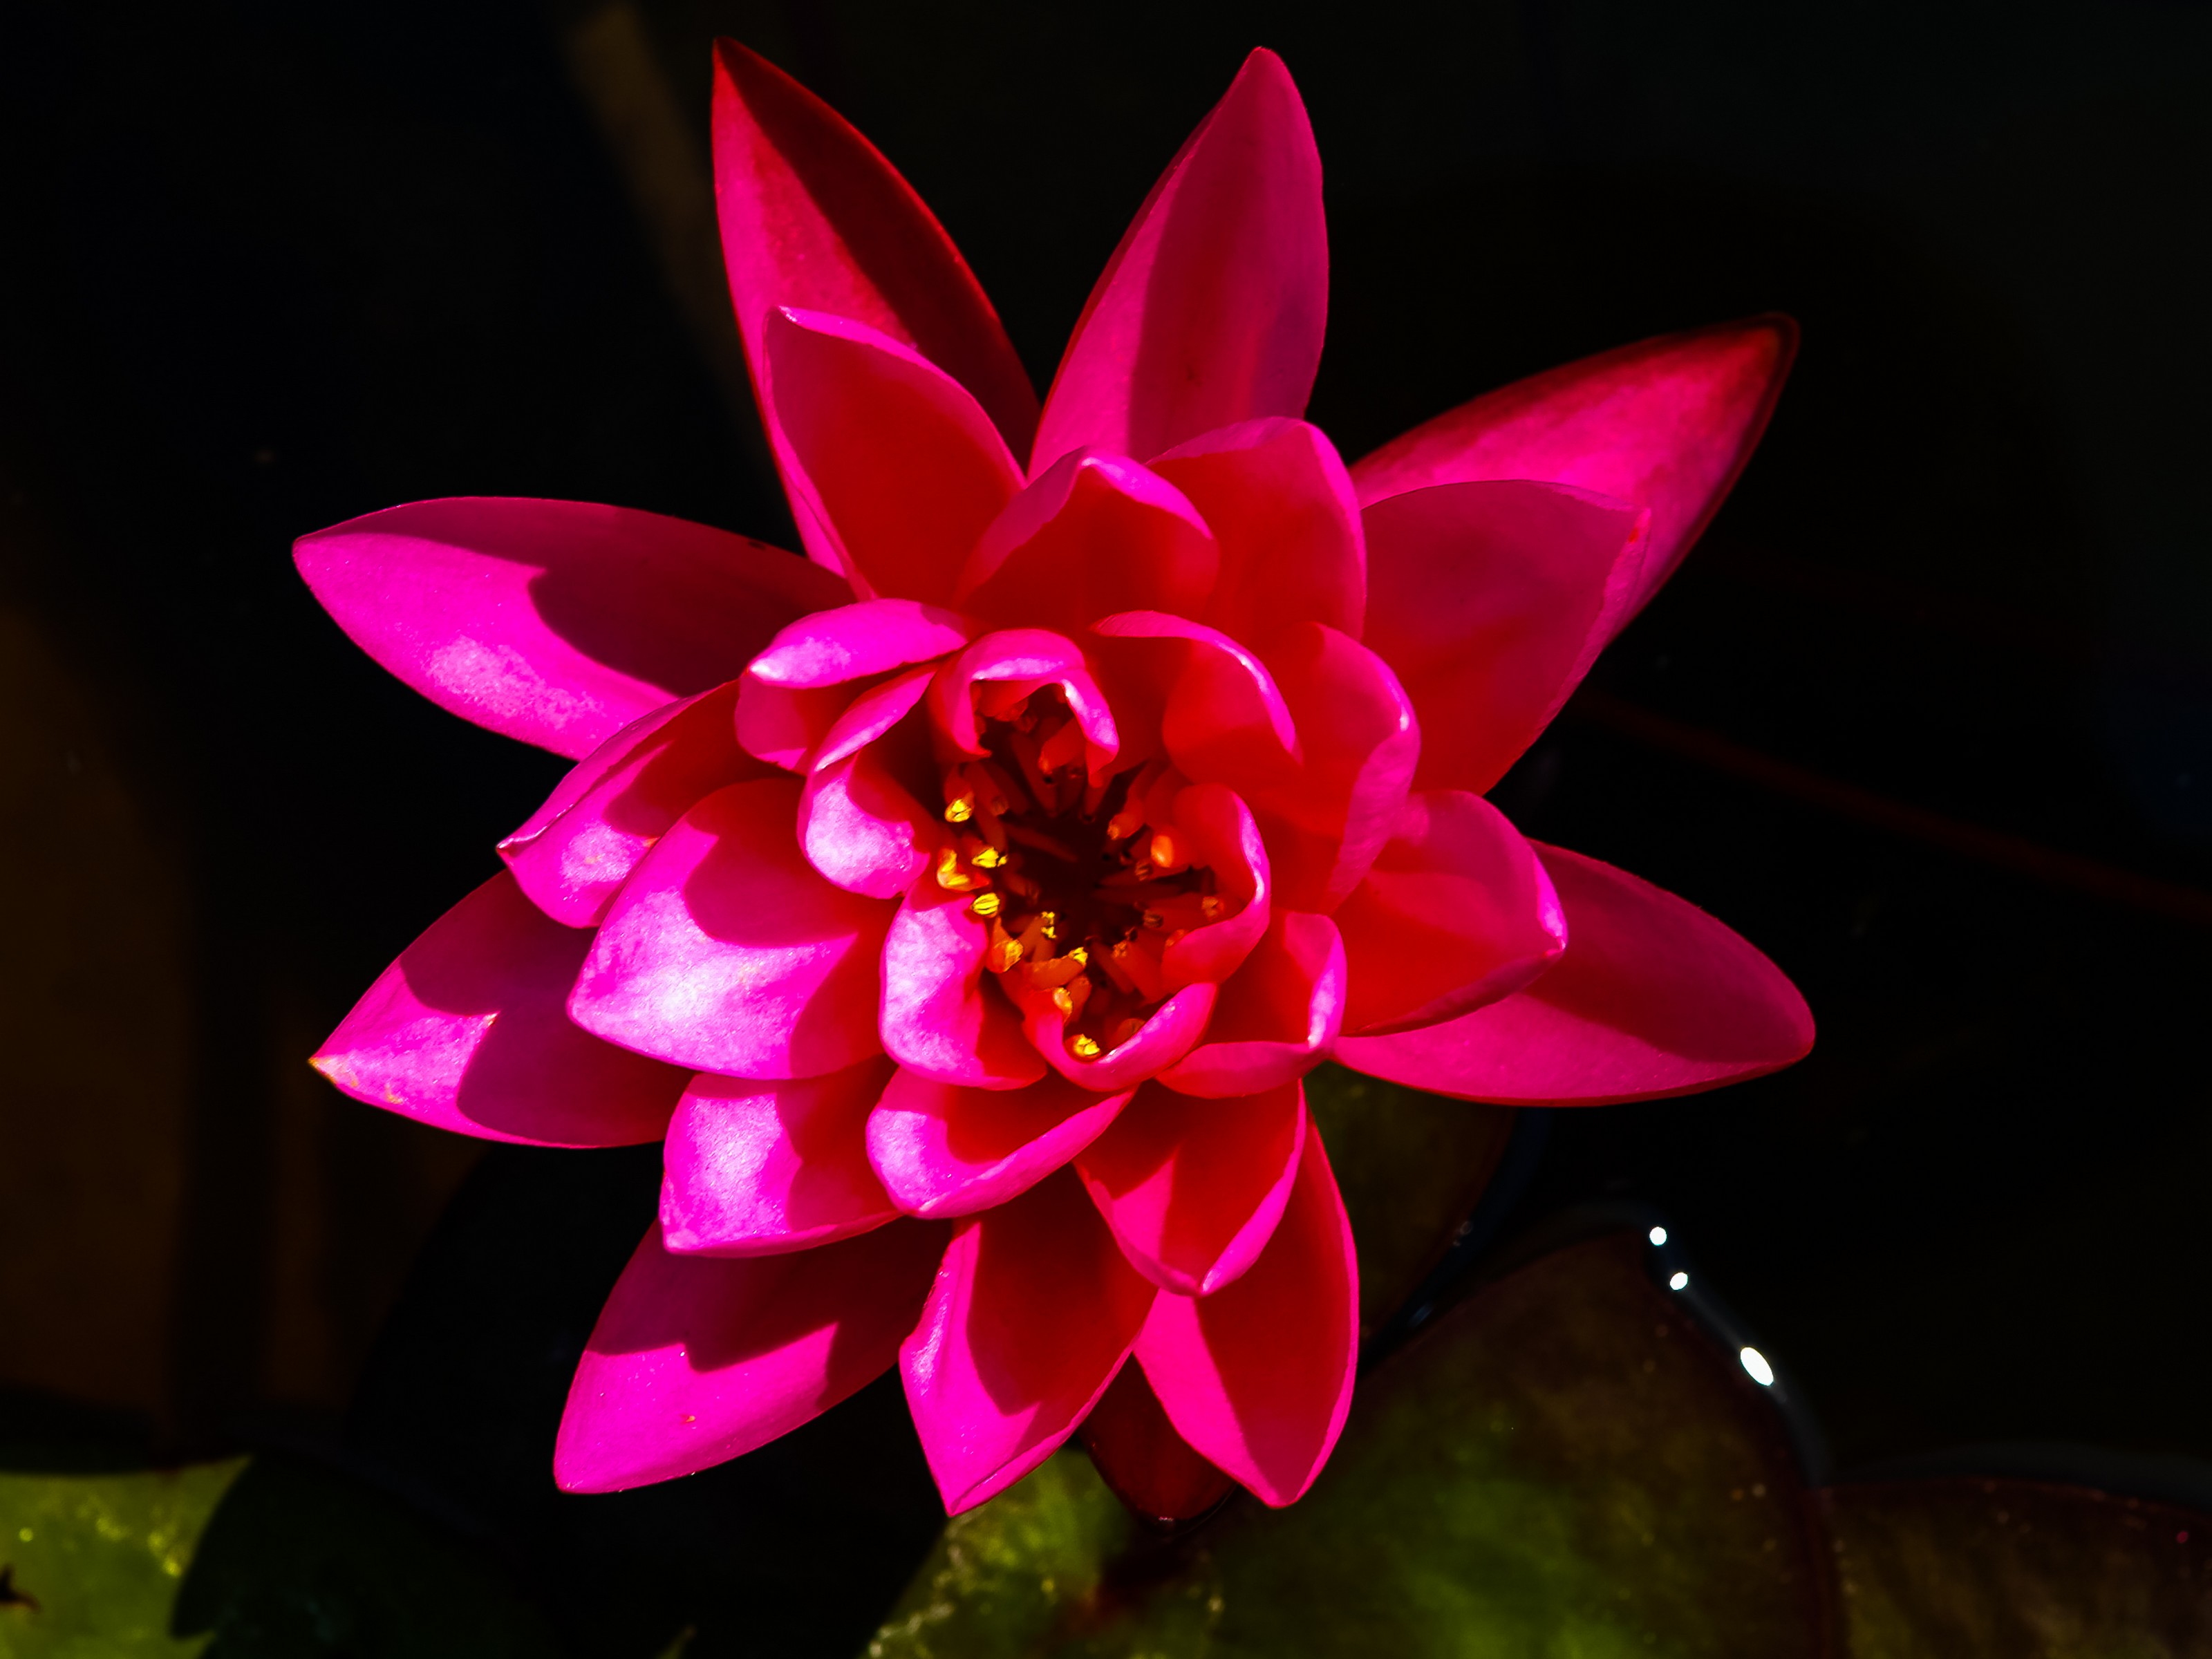
blossom, blue, botanical, bright, brightly, color, colored, drops, flora, flower, formal, garden, green, horizontal, lake, lily, lit, magenta, medicine, monet, multi, nature, ornamental, outdoors, petal, pink, plant, pond, red, reflection, saturated, scene, single, space, surface, tranquil, vibrant, water, white, flowering plant, aquatic plant, spring, annual plant, macro photography